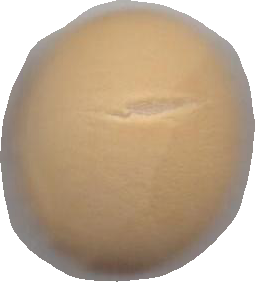
Variety: Grobogan